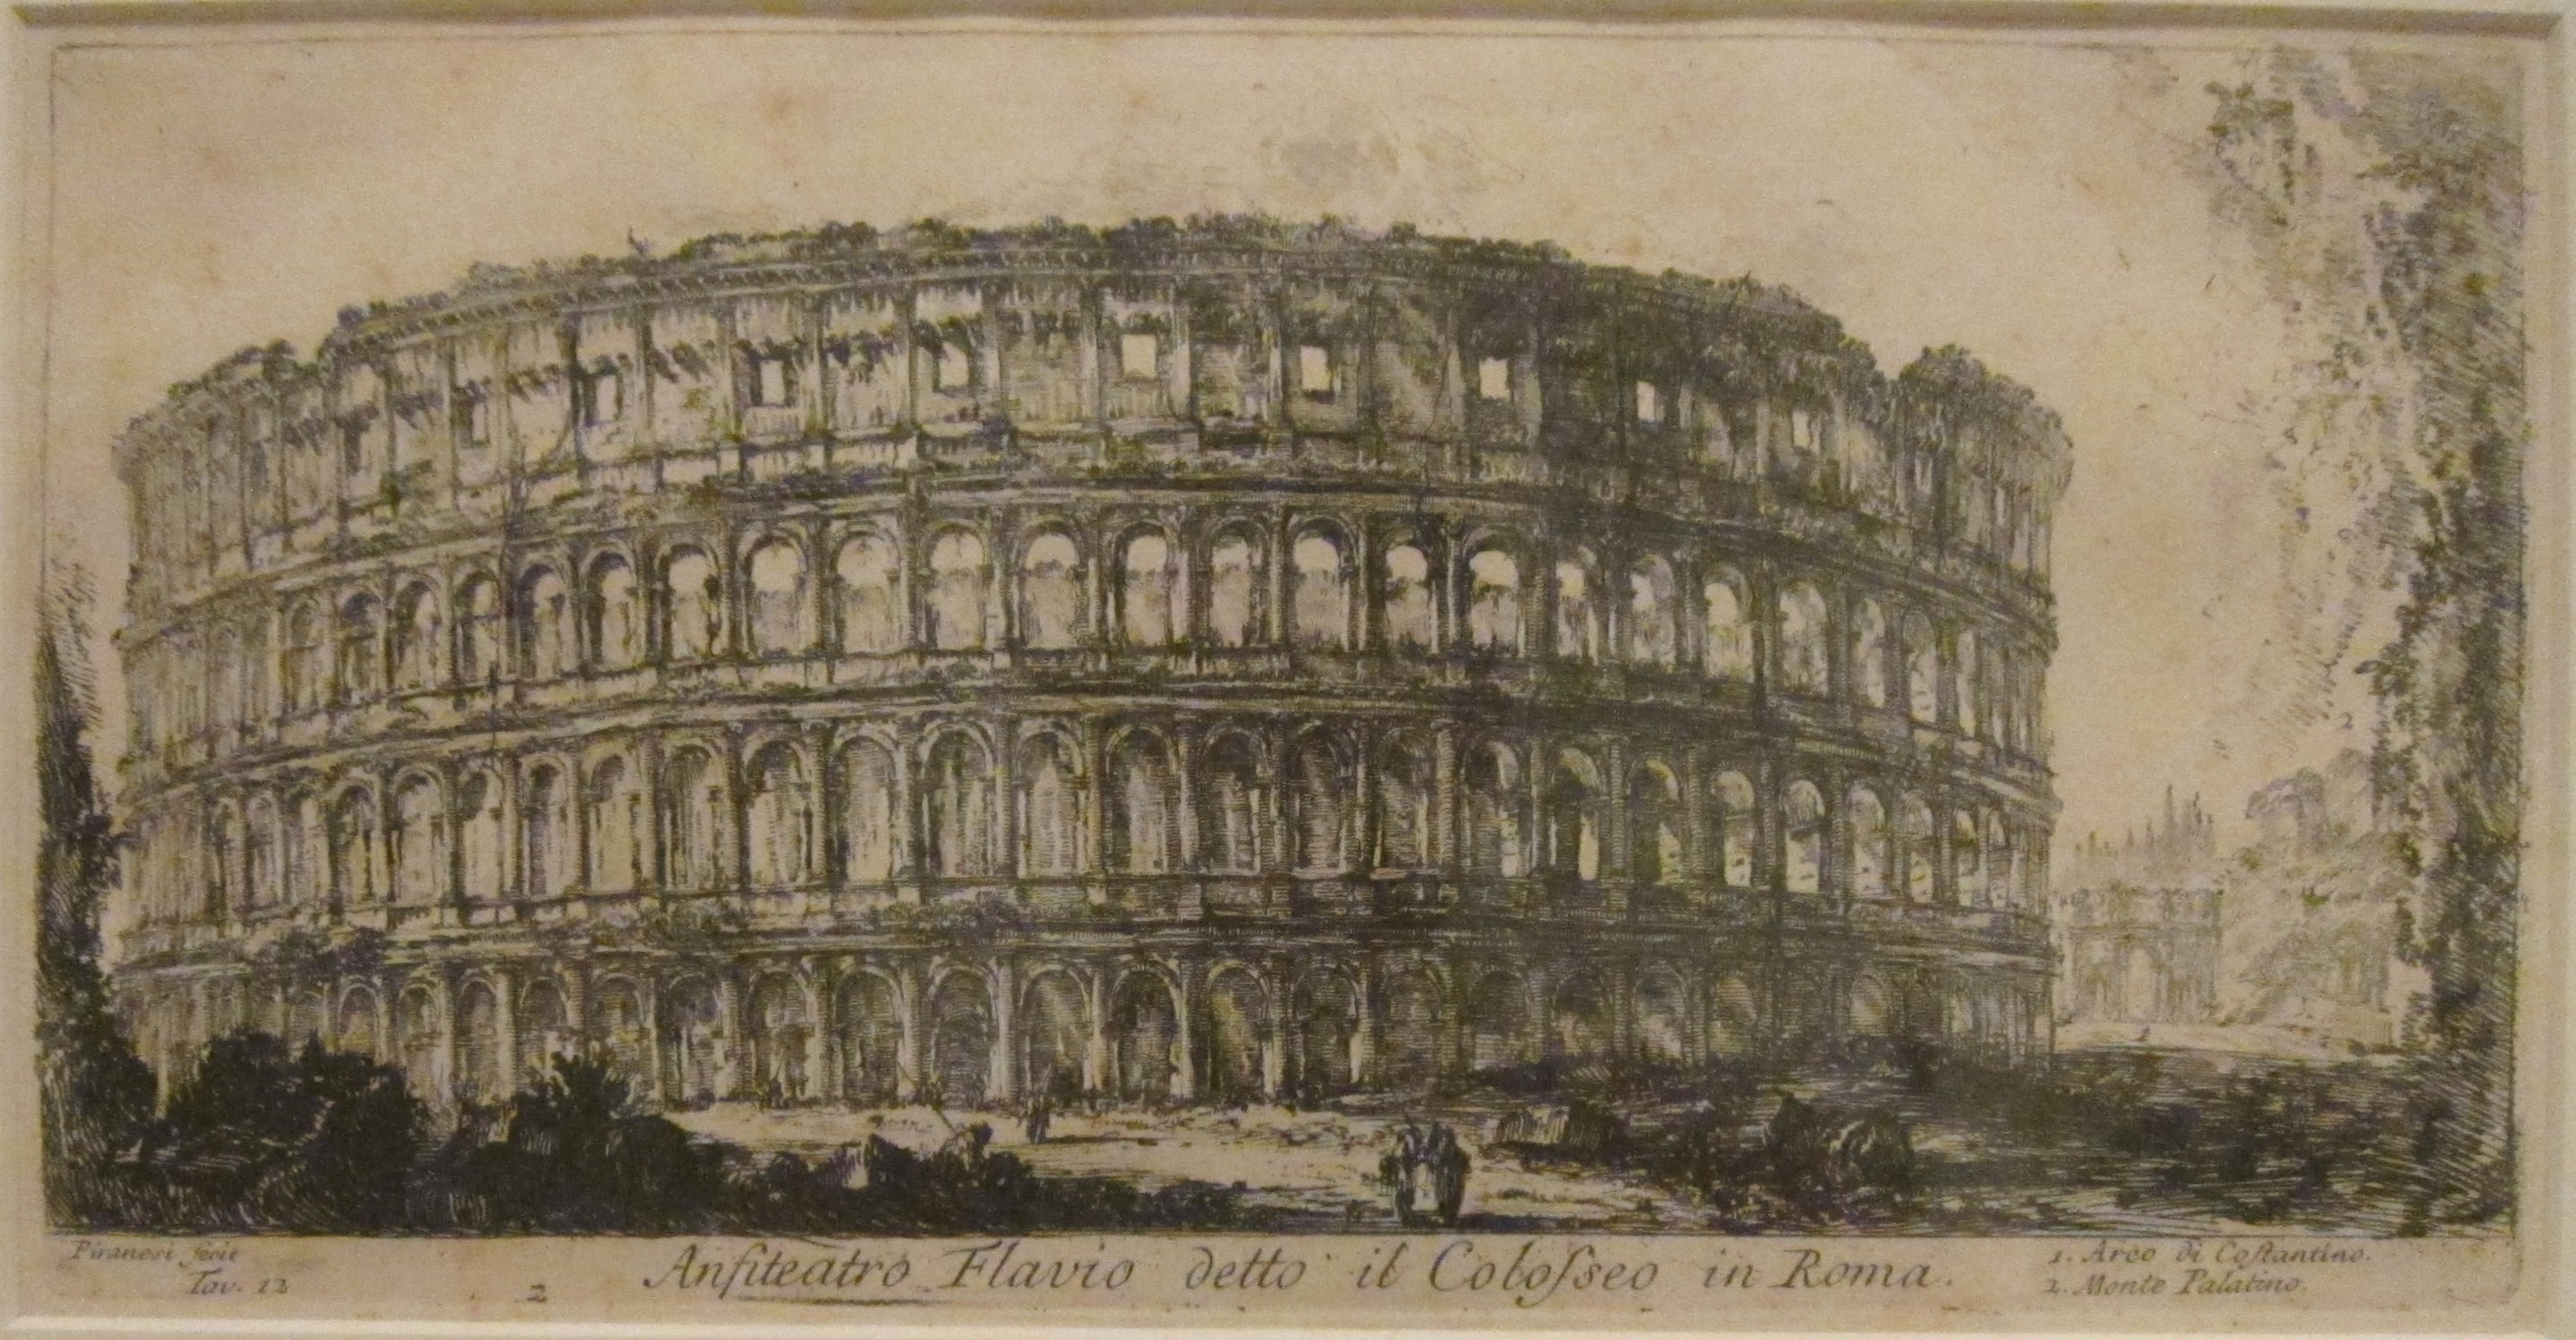
architecture, antique, building, old, stone, monument, tourist, travel, europe, arch, museum, ancient, landmark, italy, sightseeing, ruin, painting, colosseum, art, arena, rome, sketch, drawing, roman, culture, history, famous, heritage, historical, relief, amphitheater, gladiator, modern art, stone carving, ancient history, flavian, piranesi